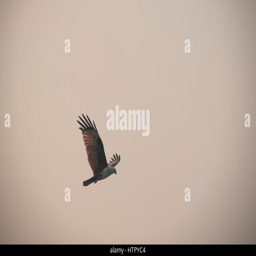
an eagle in national park